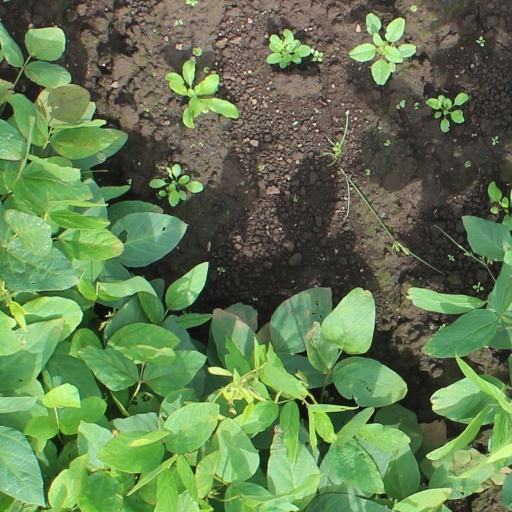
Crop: soybean